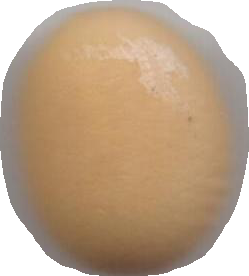
Variety: Grobogan